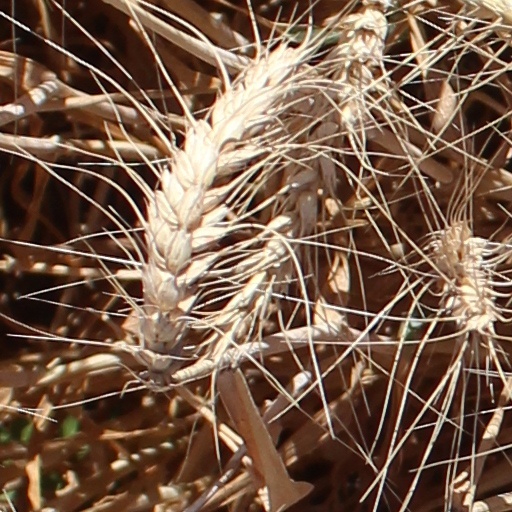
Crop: wheat